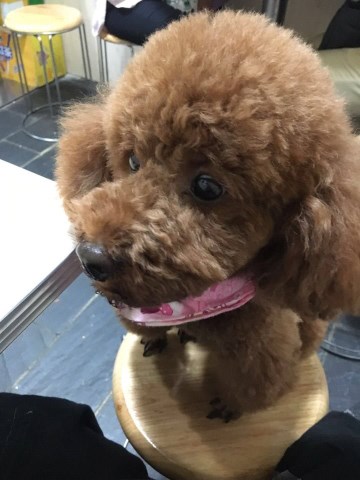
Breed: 2925-n000114-toy_poodle